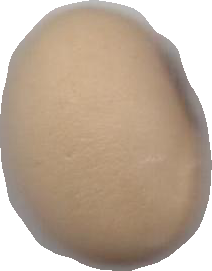
Variety: Anjasmoro